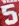
Number: 5